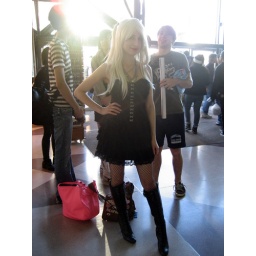
Sorry for the bad lighting... she was standing in front of the glass doors.